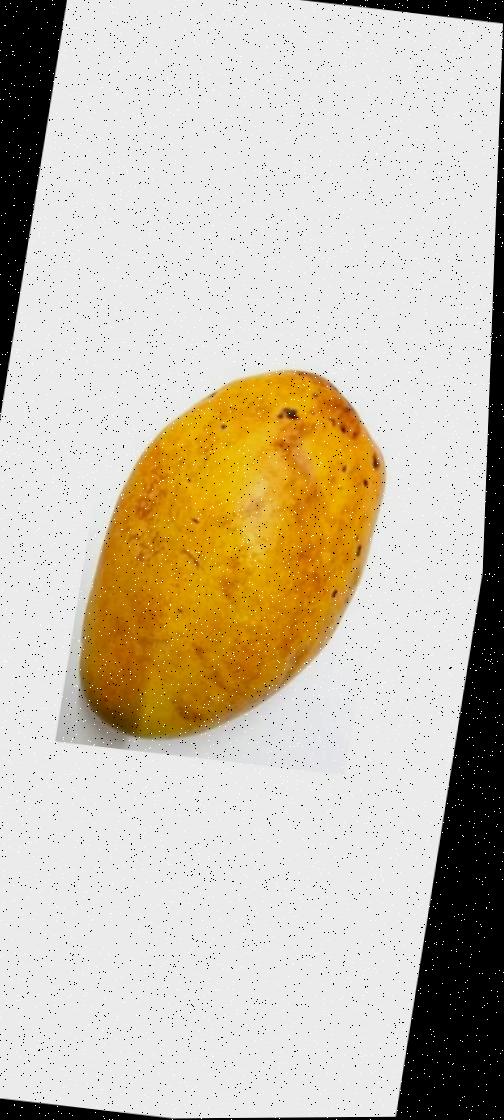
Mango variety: Bari-11